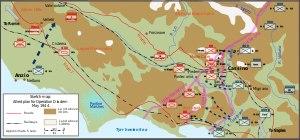
La bataille de Monte Cassino couvre une série de quatre batailles de la Seconde Guerre mondiale livrées, autour du mont Cassin de janvier à mai 1944, par les Alliés contre les forces allemandes pour percer la ligne Gustave, afin de faire la jonction avec les forces débarquées à Anzio et d'occuper Rome.